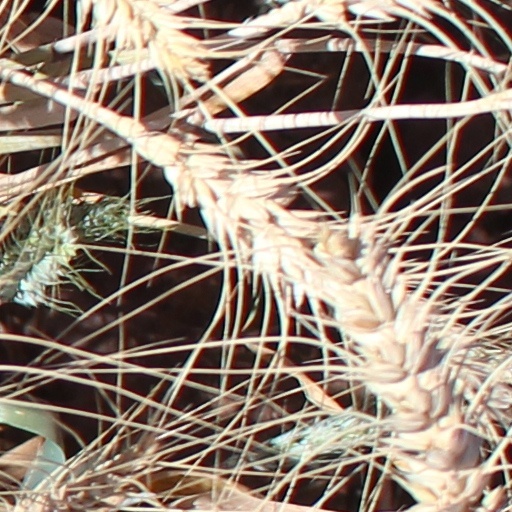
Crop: wheat